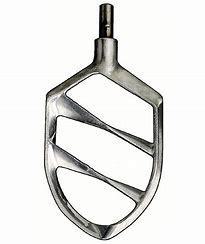
Brand: Karhu
Model: 100